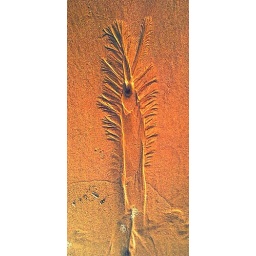
water pattern in sand